Julius Röntgen

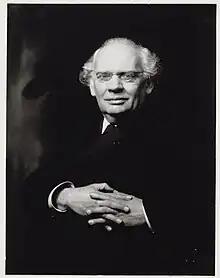
Röntgen in 1918

During the quiet summer periods in Amsterdam, Röntgen and his family often went to Denmark. On one of such visit he met Bodil de Neergaard, with whom he struck up a close friendship. From now on, and until his death, he would spend his summers in Neergaard's manor Fuglsang on the isle of Lolland and play concerts every evening there. As a result of his close contacts with Denmark, Röntgen's children became fluent speakers of Danish. Röntgen's students included composers Anna Schytte and Hanna Vollenhoven.